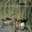
Label: forest